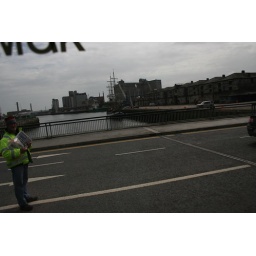
all i got to see of my beloved Cork was through the bus window in the rain